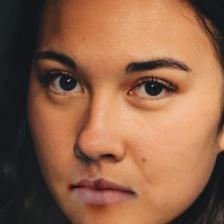
Label: faces